Jacqueline Kennedy Onassis Reservoir

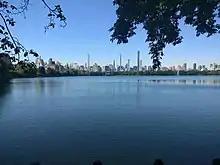
Looking south across the reservoir

In 1994 the reservoir was renamed in honor of Jacqueline Kennedy Onassis to commemorate her many contributions to the city (which included helping to save Grand Central Terminal from demolition and helping to restore it as an architectural landmark, protesting against proposed structures that would have marred Central Park's beauty, and serving as a board member of the Municipal Art Society). Furthermore, she enjoyed jogging in the area, and the windows of her apartment at 1040 Fifth Avenue overlooked the reservoir.